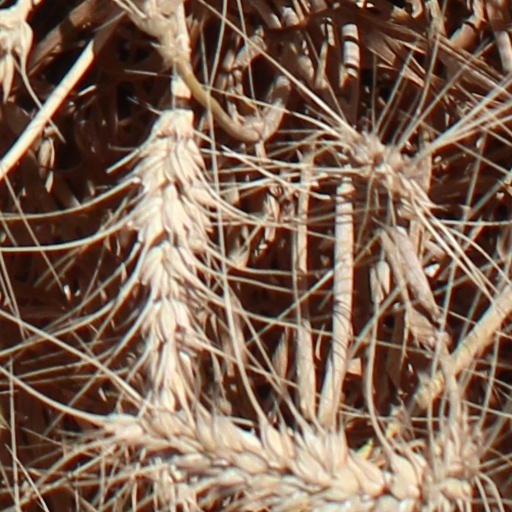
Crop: wheat